Live Oak plantation, Louisiana

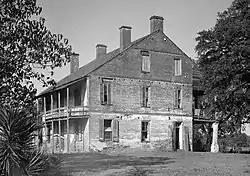
Live Oak Plantation House in the 1970s

Live Oak is a former plantation in Weyanoke, West Feliciana Parish, Louisiana, United States. The Live Oak Plantation House is one of the first houses in the Felicianas, built in 1808 with Spanish-influenced architecture, predating the American annexation of the Republic of West Florida in 1810. It is listed on the National Register of Historic Places under the name "Live Oak," as of March 11, 1977.